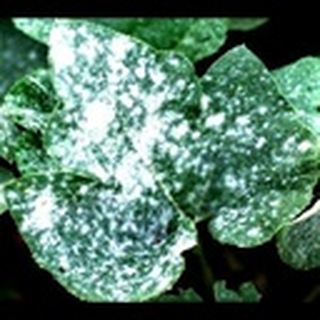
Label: cotton_powdery_mildew